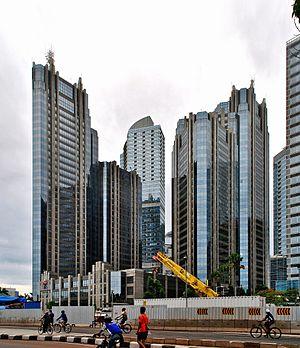
L’Indonesia Stock Exchange est une bourse des valeurs basée à Jakarta, en Indonésie. Elle était auparavant connue sous le nom de Bourse de Djakarta, avant sa fusion en 2007 avec le Surabaya Stock Exchange. Fin 2012, l'Indonesia Stock Exchange cotait 462 compagnies, pour une capitalisation totale de 426,78 milliards de dollars.